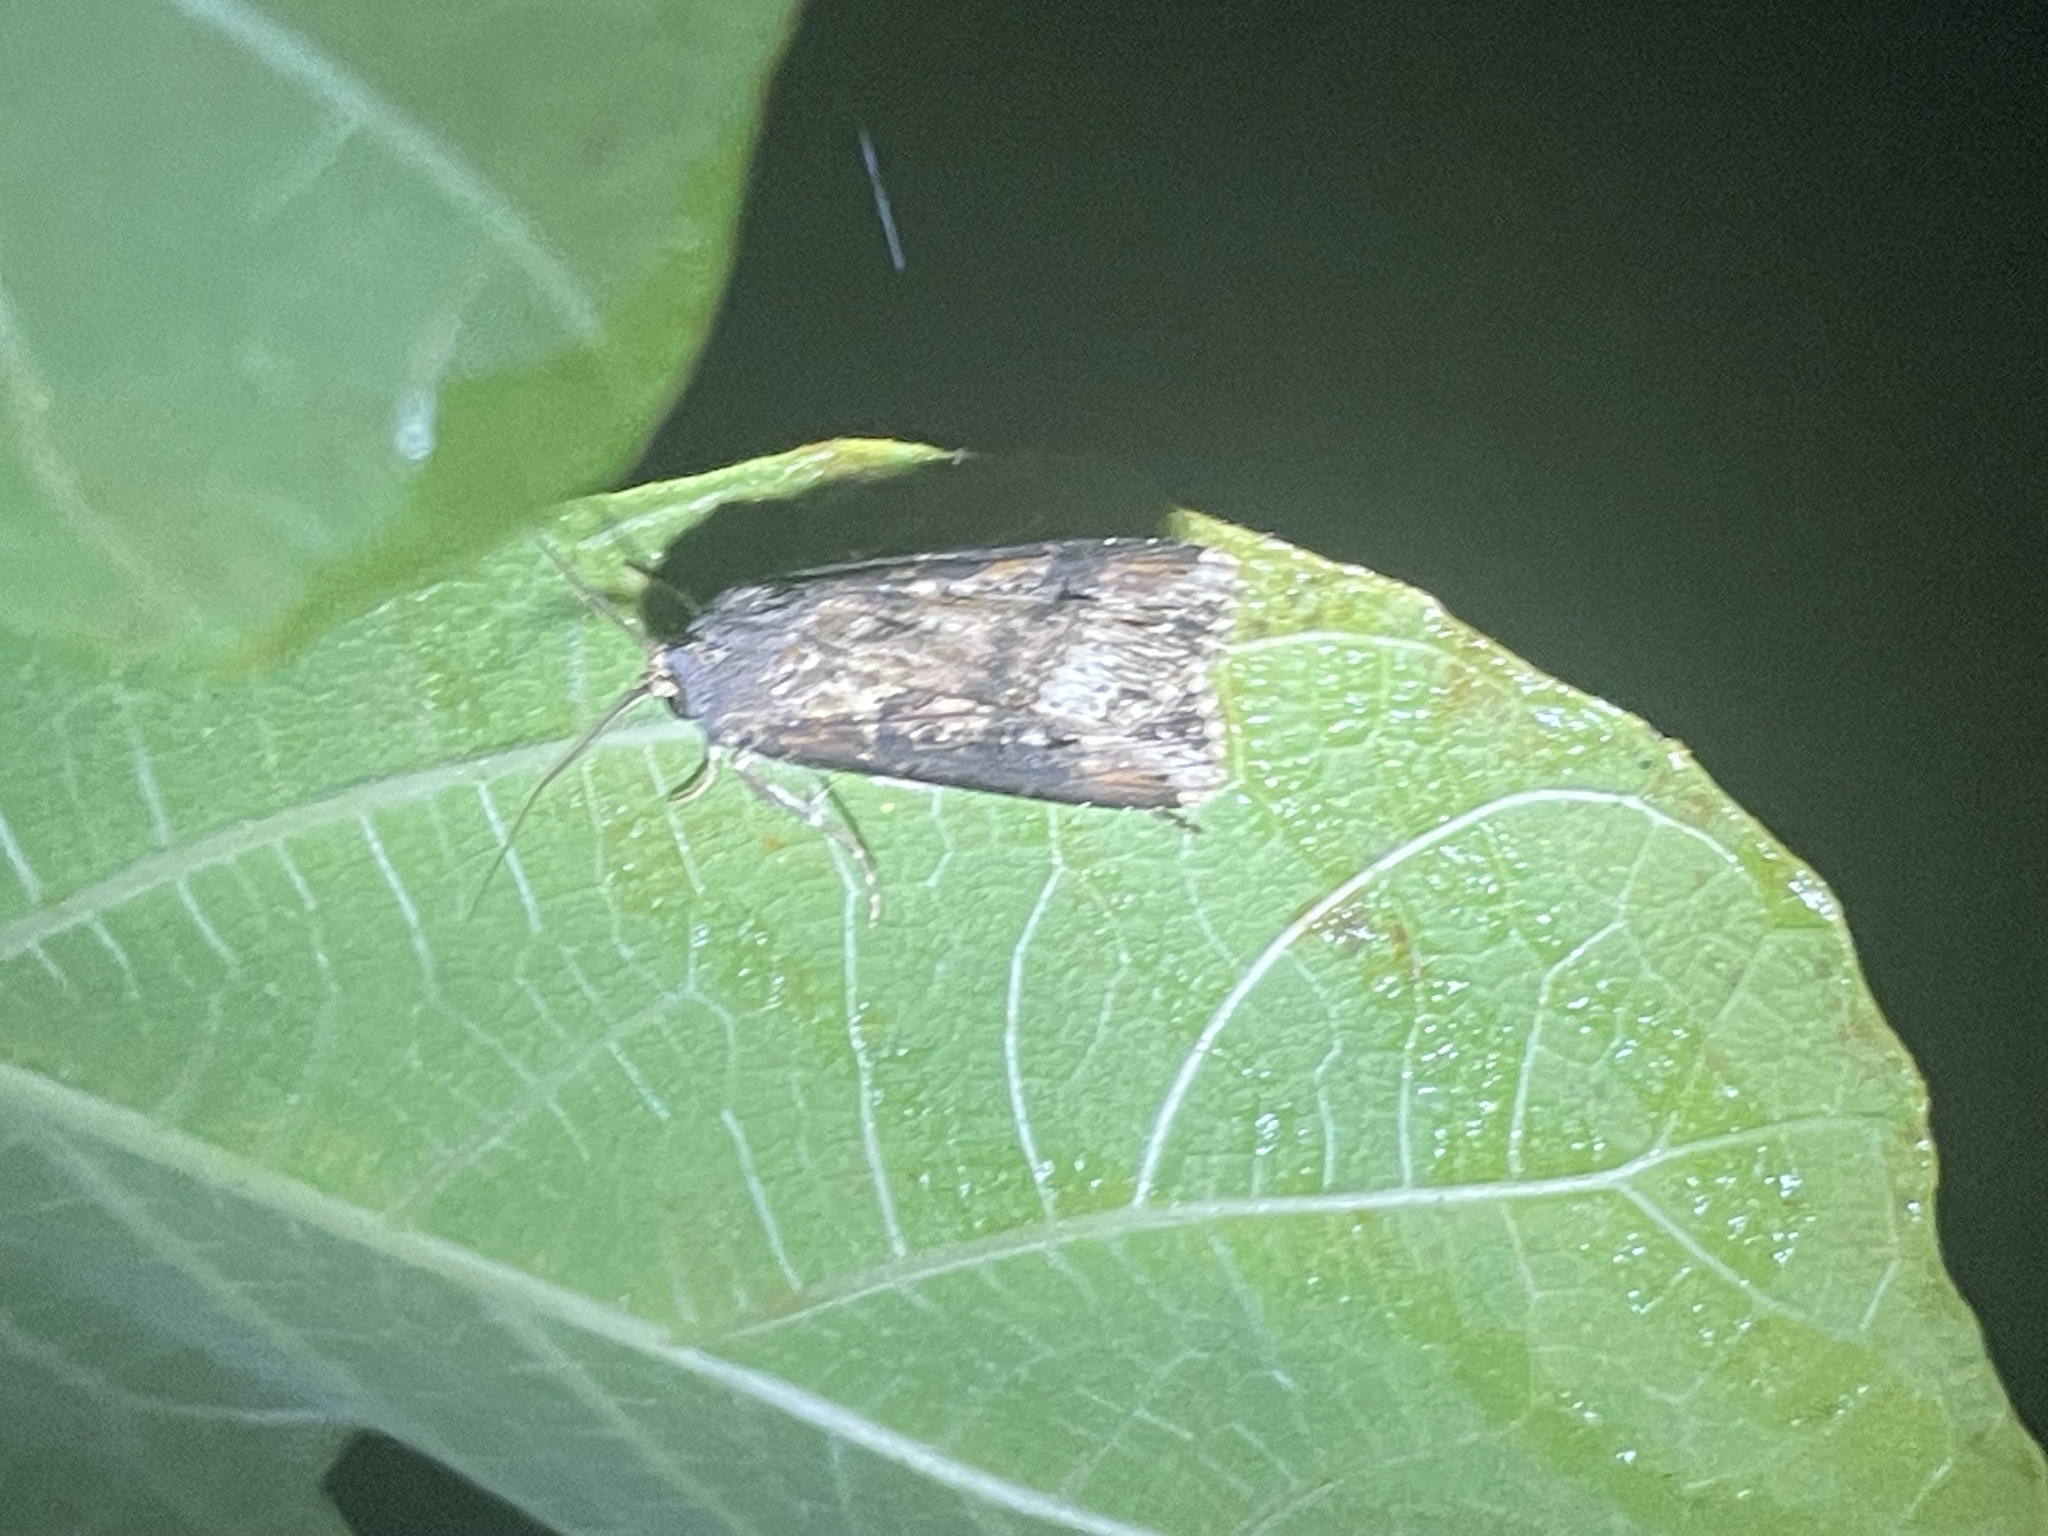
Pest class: cutworms